Max and Moritz

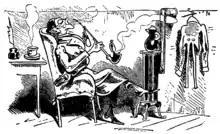
The teacher with his pipe (fourth trick)

While their devout teacher, Lämpel, is busy at church, the boys invade his home and fill his favorite pipe with gunpowder. When he lights the pipe, the blast knocks him unconscious, blackens his skin and burns away all his hair. But: "Time that comes will quick repair; yet the pipe retains its share."